Saint John Vianney Seminary (Miami)

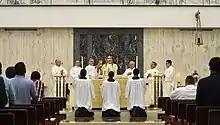
Community Mass

The Vincentian Fathers opened and ran the school, but in 1975 the Archdiocese of Miami assumed responsibility for the direction of the seminary. The seminary serves men of all the Catholic dioceses in the state of Florida, as well as other seminarians from various dioceses throughout the United States and the world. In accordance with the cultural makeup of South Florida, the seminary bills itself as bilingual, allowing seminarians the opportunity to pray and socialize in both Spanish and English.